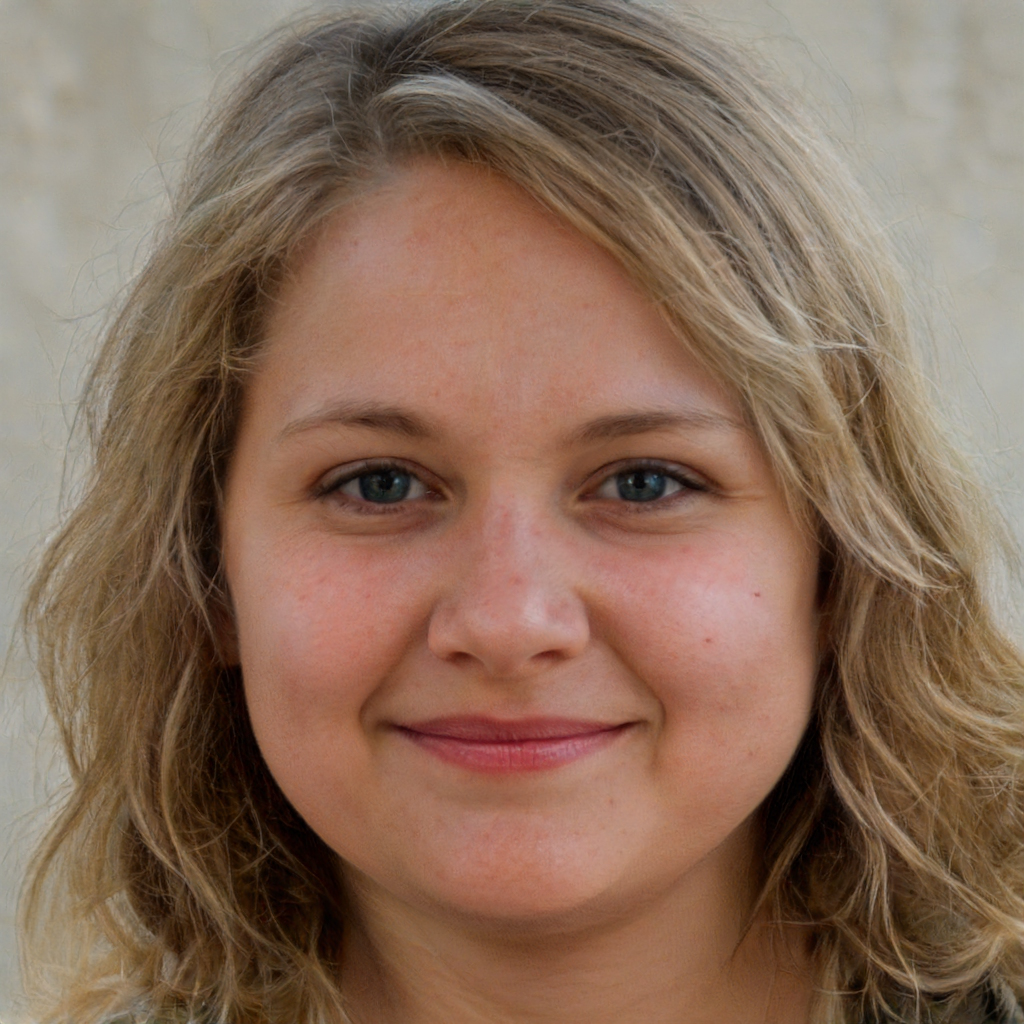
Gender: Female